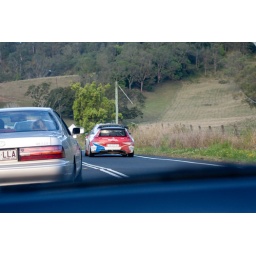
getting passed on the road by a WRC car